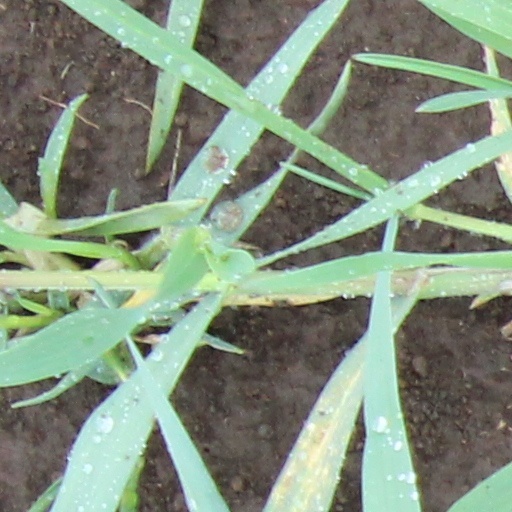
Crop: wheat